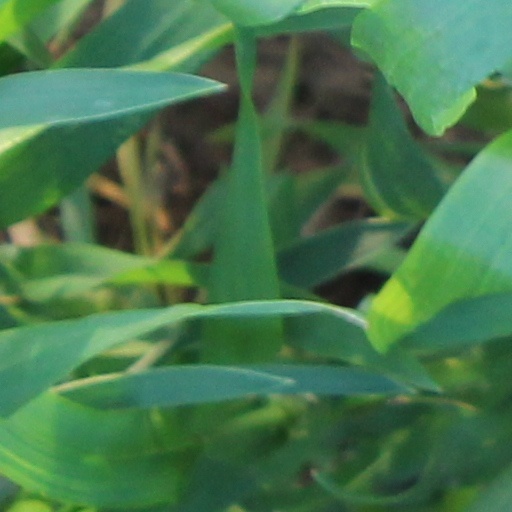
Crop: wheat